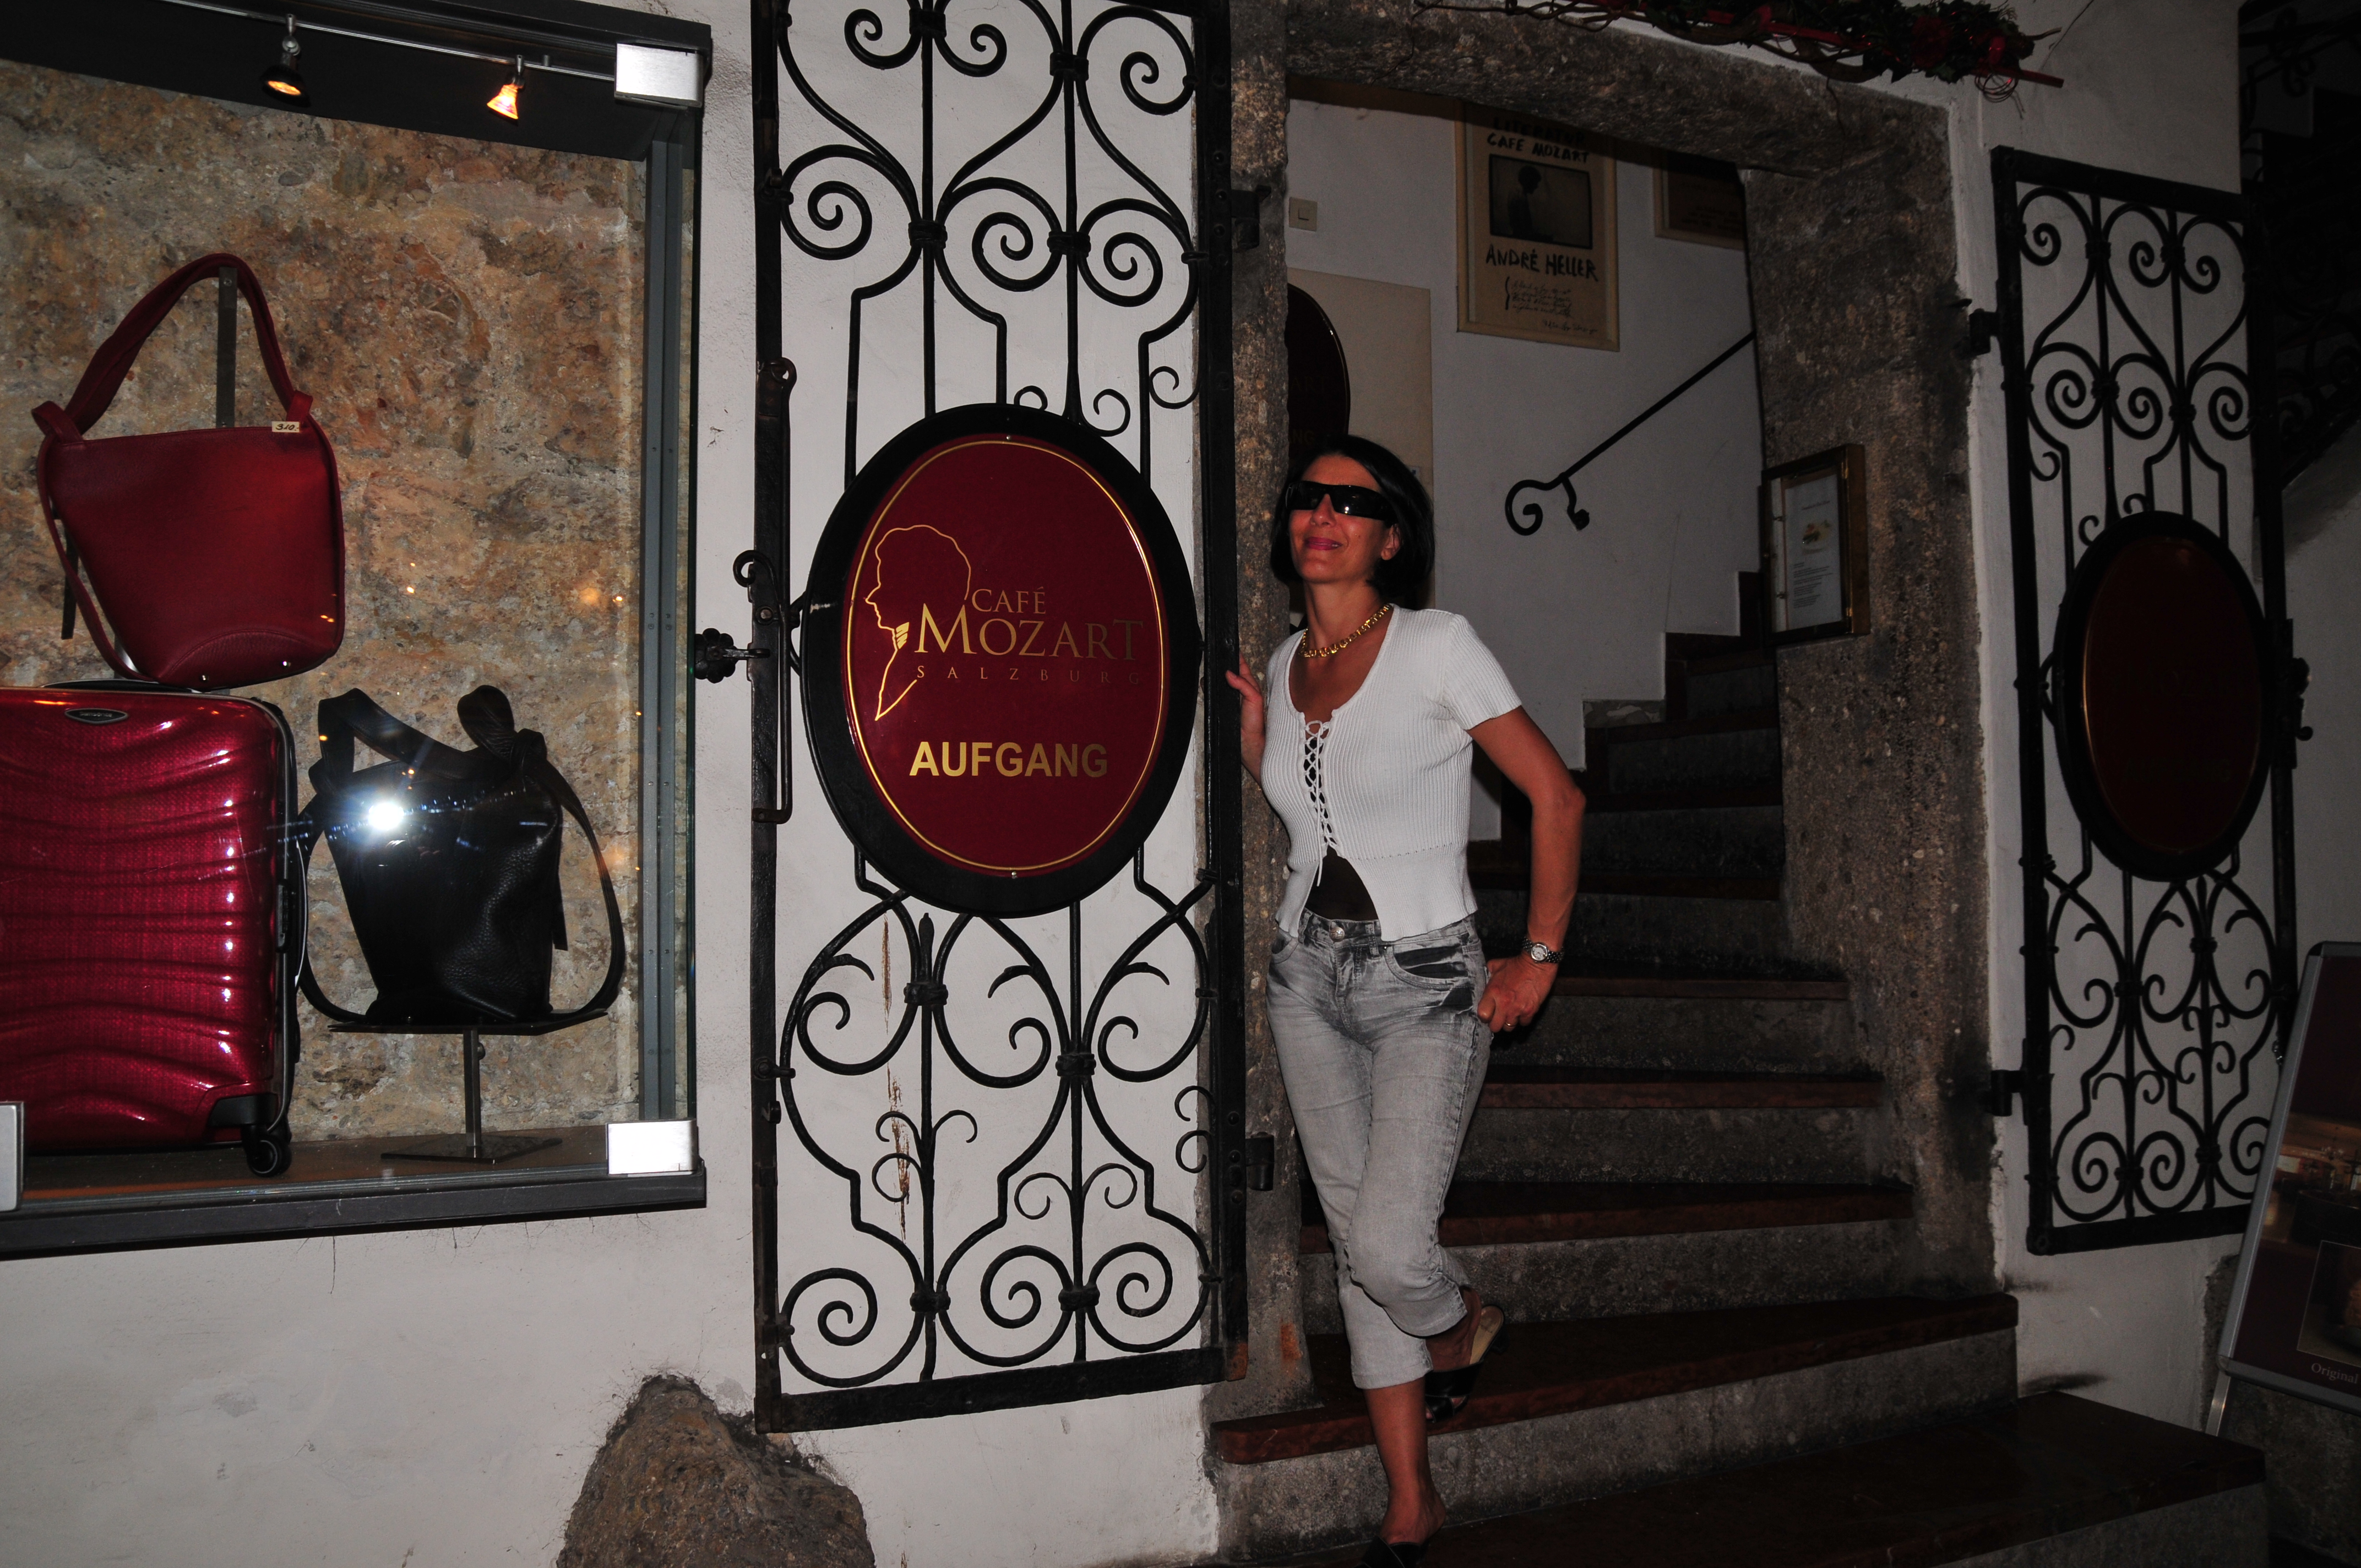
red, nikon, art, design, tourist attraction, salzburg, d300, salisburgo, display window